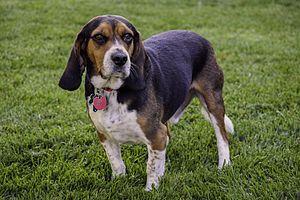
Bronco est un Beagle masculin tricolore